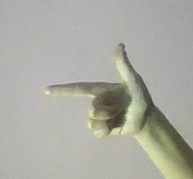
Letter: yaa